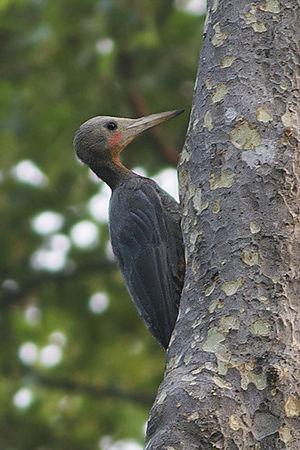
Le Pic meunier est une espèce d'oiseaux de la famille des Picidae, dont l'aire de répartition s'étend à travers l'Himalaya et une grande partie d'Asie du Sud-Est.